C.F. Monterrey (women)

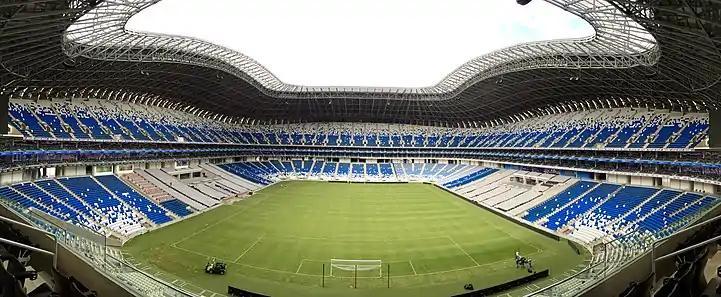
Interior view of Estadio BBVA

Monterrey Femenil play its home matches at the 53,500 seats Estadio BBVA. Colloquially known as "El Gigante de Acero" (Spanish for "The Steel Giant"), the stadium is located in the adjacent city of Guadalupe, part of the Greater Monterrey area.